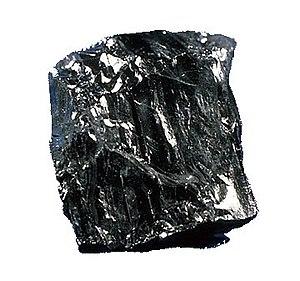
Le charbon est une roche sédimentaire combustible, riche en carbone, de couleur noire ou marron foncé, formée à partir de la dégradation partielle de la matière organique des végétaux. Il est exploité dans des mines appelées charbonnages en tant que combustible.
On appelle combustible fossile tous les combustibles riches en carbone — essentiellement des hydrocarbures — issus de la méthanisation d'êtres vivants morts et enfouis dans le sol depuis plusieurs millions d’années, jusqu’à parfois 650 millions d’années. Il s’agit du pétrole, du charbon, de la tourbe et du gaz naturel. Parmi ces derniers, le méthane présente le rapport H/C le plus élevé, alors que l’anthracite et certaines houilles sont composés de carbone presque pur.
L'anthracite est une roche sédimentaire d'origine organique.
La houille est une roche carbonée sédimentaire correspondant à une qualité spécifique de charbon, intermédiaire entre le lignite et l'anthracite. De couleur noirâtre, elle provient de la carbonisation d'organismes végétaux et peut donc servir de combustible fossile.
L'empreinte carbone d’une activité humaine est une mesure des émissions de gaz à effet de serre d’origine anthropique, c'est-à-dire qui peuvent lui être imputées. Elle dépend des facteurs d’émission des intrants liés à cette activité et en particulier des facteurs d’émission associés aux sources d’énergie utilisées.
Le secteur de l'énergie en Suisse est, de par sa structure et son importance, typique d'un pays développé. Hormis l'énergie hydroélectrique et le bois énergie, le pays dispose de peu de ressources énergétiques indigènes : produits pétroliers, gaz naturel et combustible nucléaire sont importés, de sorte qu'en 2018 seulement 25 % de la consommation d'énergie primaire ont été couverts par des ressources locales.